5th Division (Australia)

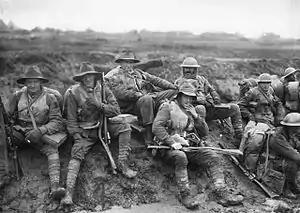
Australian soldiers at the front during World War I. Some are wearing slouch hats, steel helmets, sheepskin jackets and woollen gloves, demonstrating both the variety of official battledress, and how it was modified and augmented, for local conditions.

Following the battle, the division remained in the line around Armentieres for several months. As a result of its losses the 5th Division's effectiveness was greatly reduced and it was not considered "fit for offensive action for many months". Despite this, according to historian Jeffrey Grey, Haking is reputed to have felt that "the attack did the division a great deal of good".